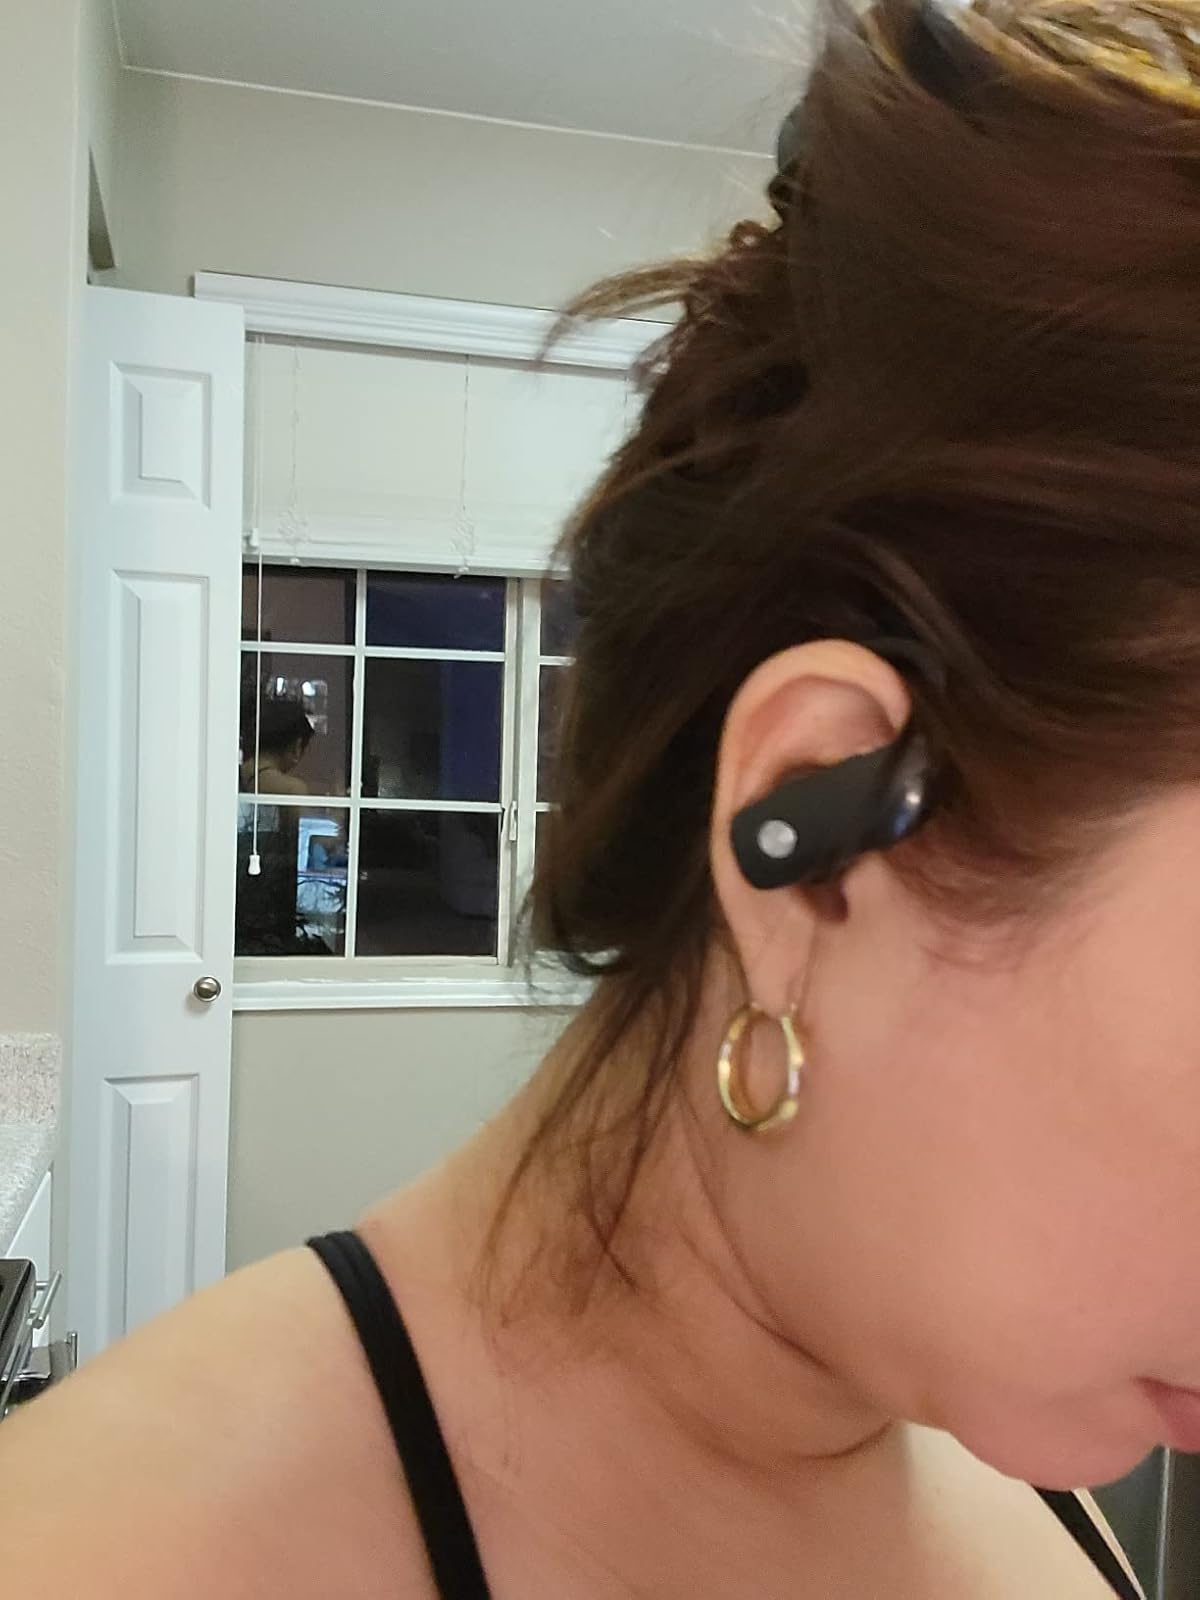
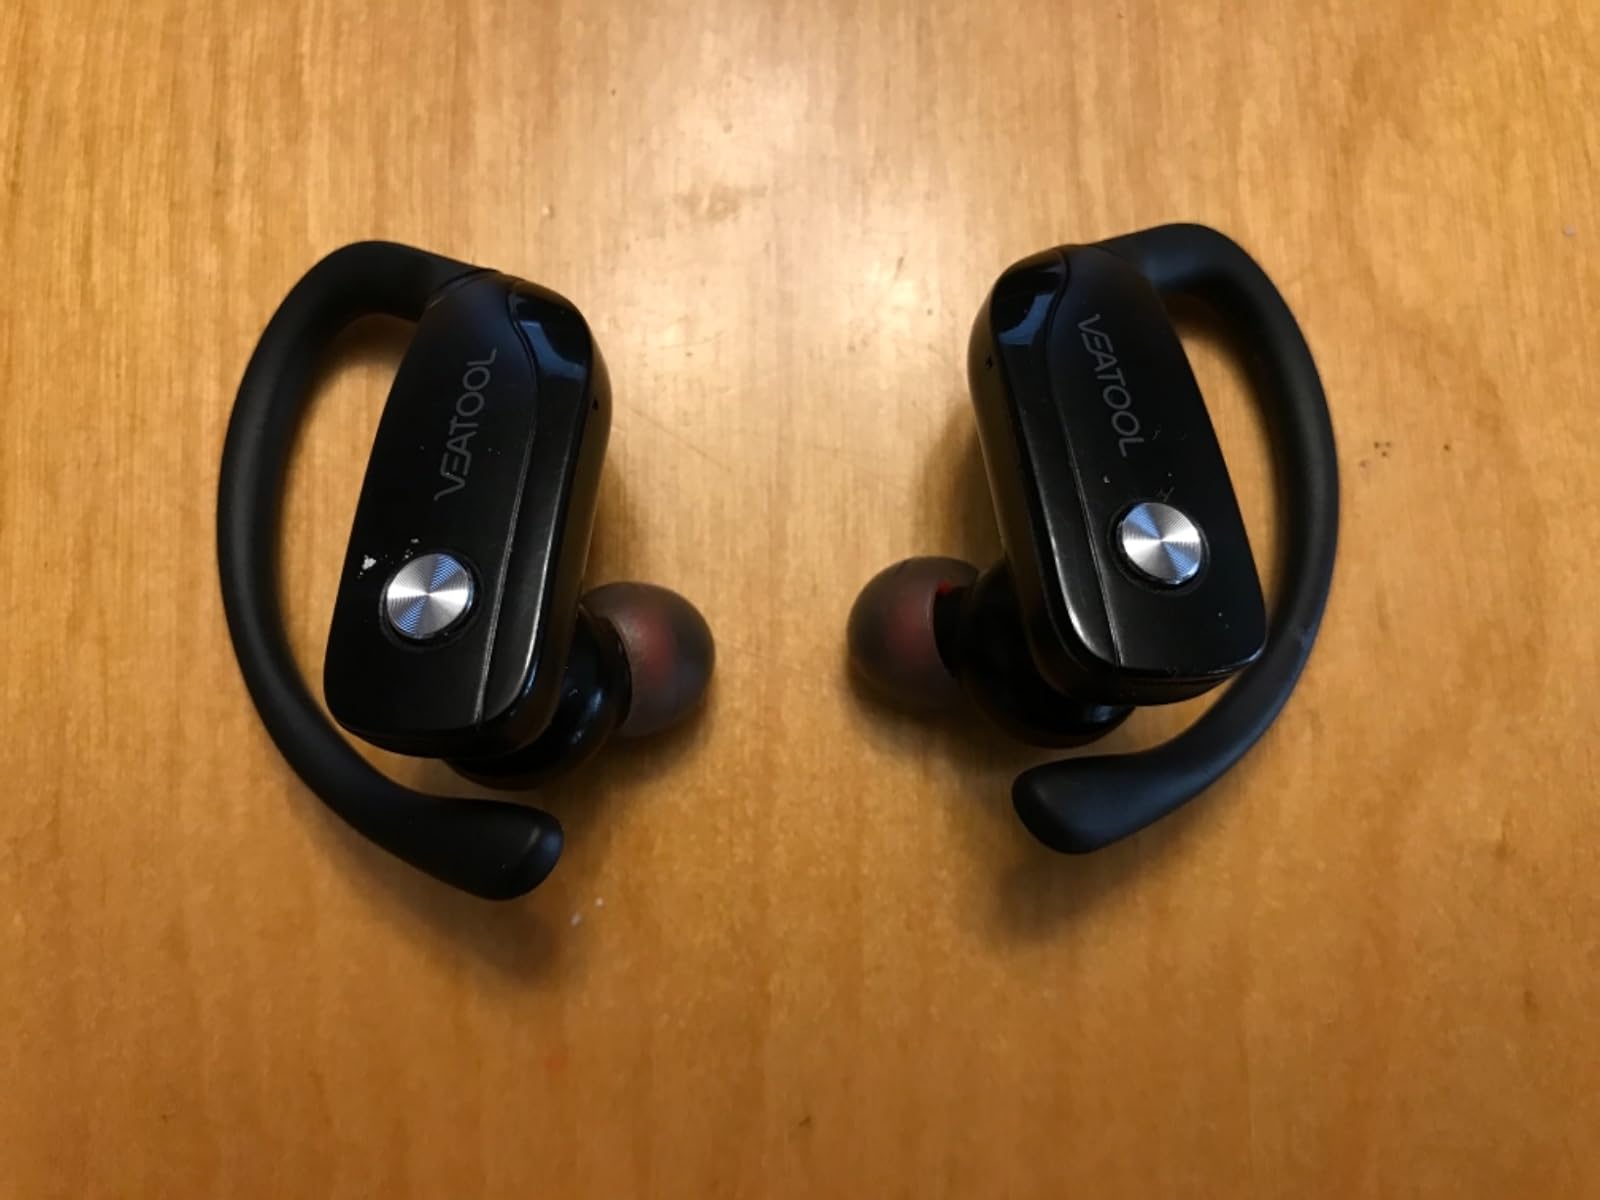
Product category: earbuds
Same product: yes